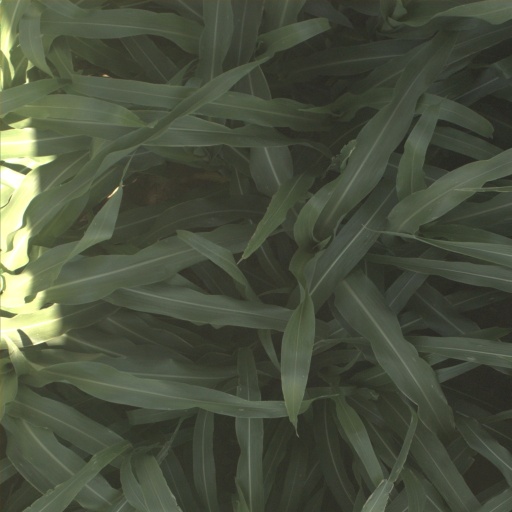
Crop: sorghum